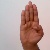
The image shows a hand gesture representing the letter 'B' in Indian Sign Language.